List of tallest buildings in Osaka

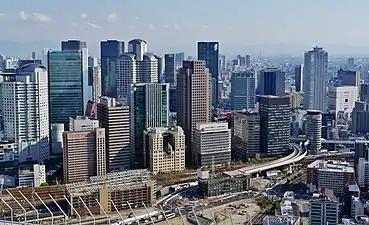
Skyscrapers in Umeda district

This list of tallest buildings in Osaka ranks buildings in Osaka, Japan by height. As of March 2024, Osaka has 5 skyscrapers above 200 meters (657 ft) and 48 skyscrapers above 150 meters (492 ft), of which 45 are listed by the Council of Tall Buildings and Urban Habitat.